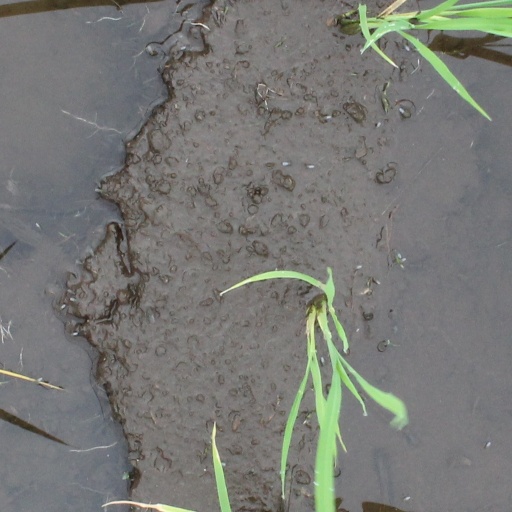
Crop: rice